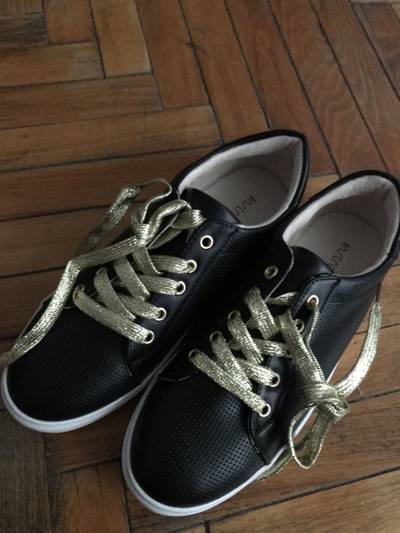
Waste category: shoes